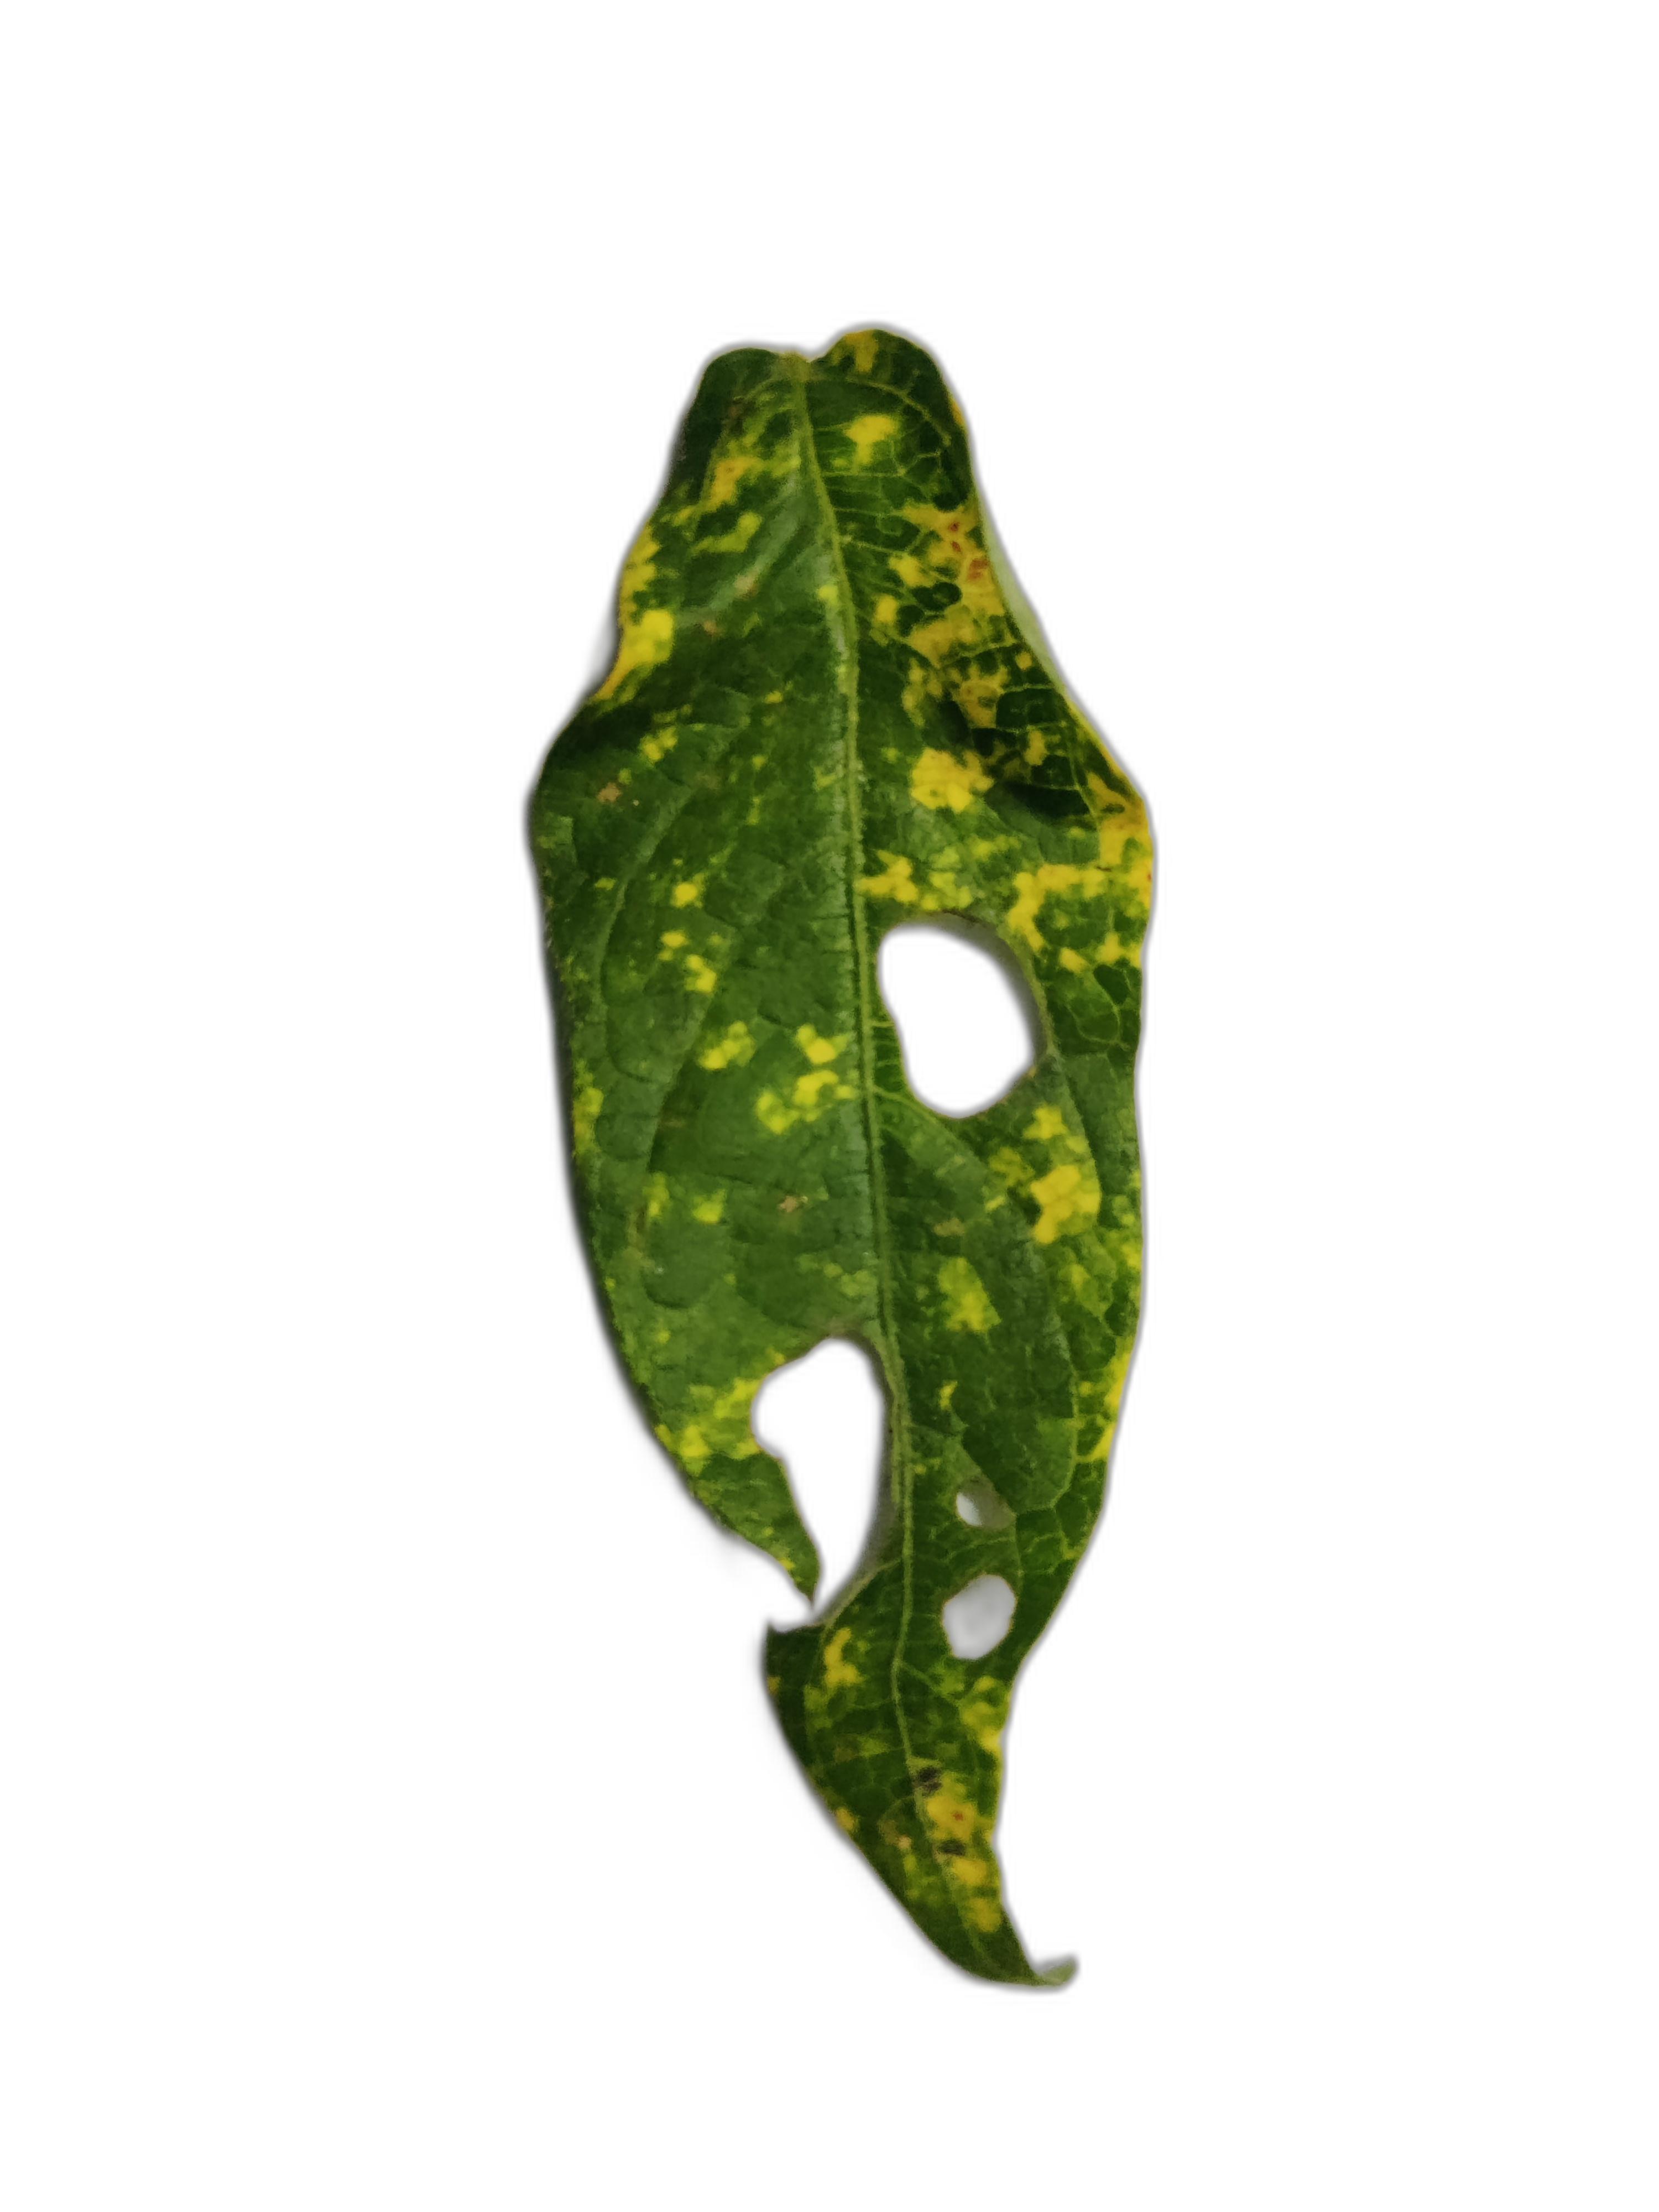
Label: Yellow Mosaic